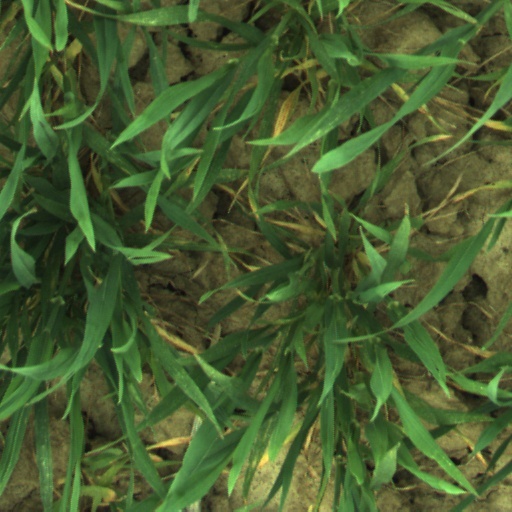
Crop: wheat